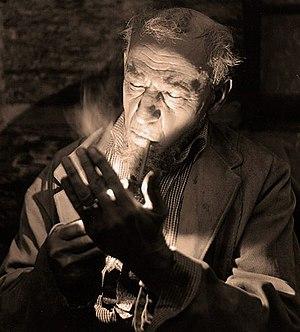
Joseph Johnson Dowling, né le 4 septembre 1848 à Pittsburgh et mort le 8 juillet 1928 à Los Angeles, est un acteur américain.
Master of His Home est un film américain réalisé par Walter Edwards, sorti en 1917.